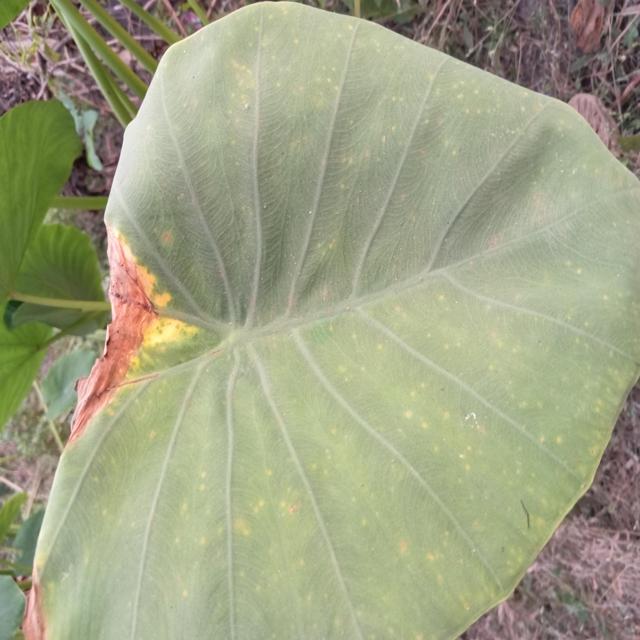
Label: Late_Blight